Made in Cleveland

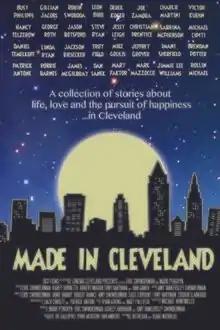
Theatrical release poster

Made in Cleveland (formerly titled "Cleveland, I Love You") is a 2013 anthology film consisting of 11 short films featuring the work of seven different directors and five screenwriters. The short films all relate in some way to the subject of life, love, and the pursuit of happiness in Cleveland, Ohio. The film was written, directed, produced largely by people with connections to Cleveland, and it stars a cast and crew consisting predominantly of current or former Clevelanders, including Shaker Heights native Jamie Babbit and Cleveland natives Eric Swinderman and Robert C. Banks, Jr. The film stars an ensemble cast, among them Busy Philipps, Gillian Jacobs, George Roth, Jeffrey Grover, Robin Swoboda, Leon Bibb, Brendan Potter, Derek Koger, Linda Ryan, Robbie Barnes, Charlie Martini, and others. "Made in Cleveland" premiered June 13, 2013 at the historic Atlas Cinemas Lakeshore 7 theater in Euclid, Ohio. It opened June 21 in five Atlas Cinemas theaters in Ohio, and was well reviewed in the local press. "Made in Cleveland" will be released by its distributor, Striped Entertainment, in additional select cities in the United States in Summer 2013.